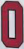
Number: 0